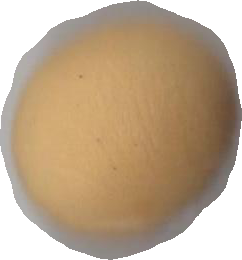
Variety: Dega